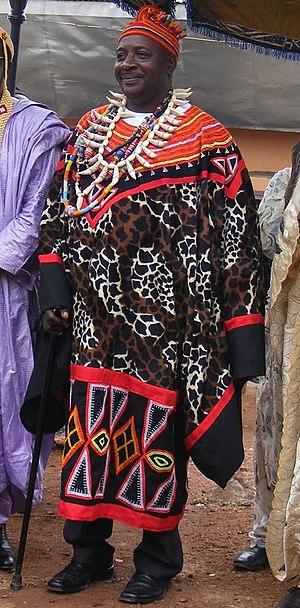
Noussi Charly Constant, 12ème Roi de la dynastie des rois Baloum en 2014 arborant une tenue traditionnelle des chefs Bamilékés
Baloum est un groupement situé dans l'arrondissement de Penka-Michel, département de la Menoua, région de l’Ouest Cameroun. Le Groupement Baloum, formé de plusieurs villages, est une Chefferie traditionnelle Bamileke. Le mot Baloum en Bamiléké renverait aux "coliques", c'est-à-dire aux maux de ventre. Cette version un peu sarcastique de l'origine du nom du Village Baloum est contrasté par une version plus topo-géographique qui soutient que le nom du village Baloum vient du fait de la présence continue des nuages, conséquence de son positionnement sur les haux plateaux de l'Ouest Cameroun. "Ba" signifiant la maison, le lieu de résidence, et par extension le peuple, "Loh" signifiant nuage dans les langues des voisin des Baloum. Les Baloum en eux-mêmes se qualifient comme Pèu-lou, c'est-à-dire le peuple de La-Lou.